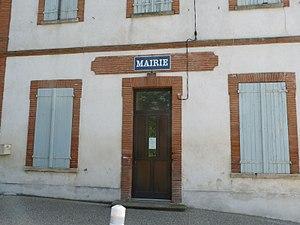
Mairie de Monestrol, Haute-Garonne, France
Monestrol est une commune française située dans le département de la Haute-Garonne, en région Occitanie.